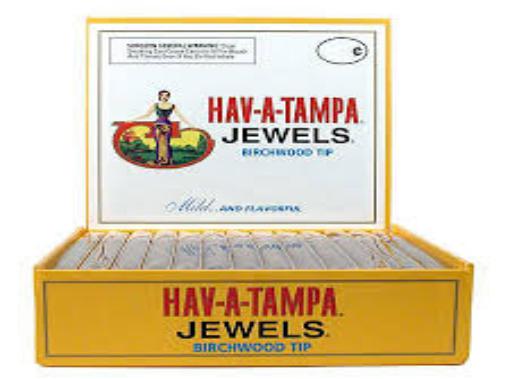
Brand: Hav-A-Tampa
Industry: Food